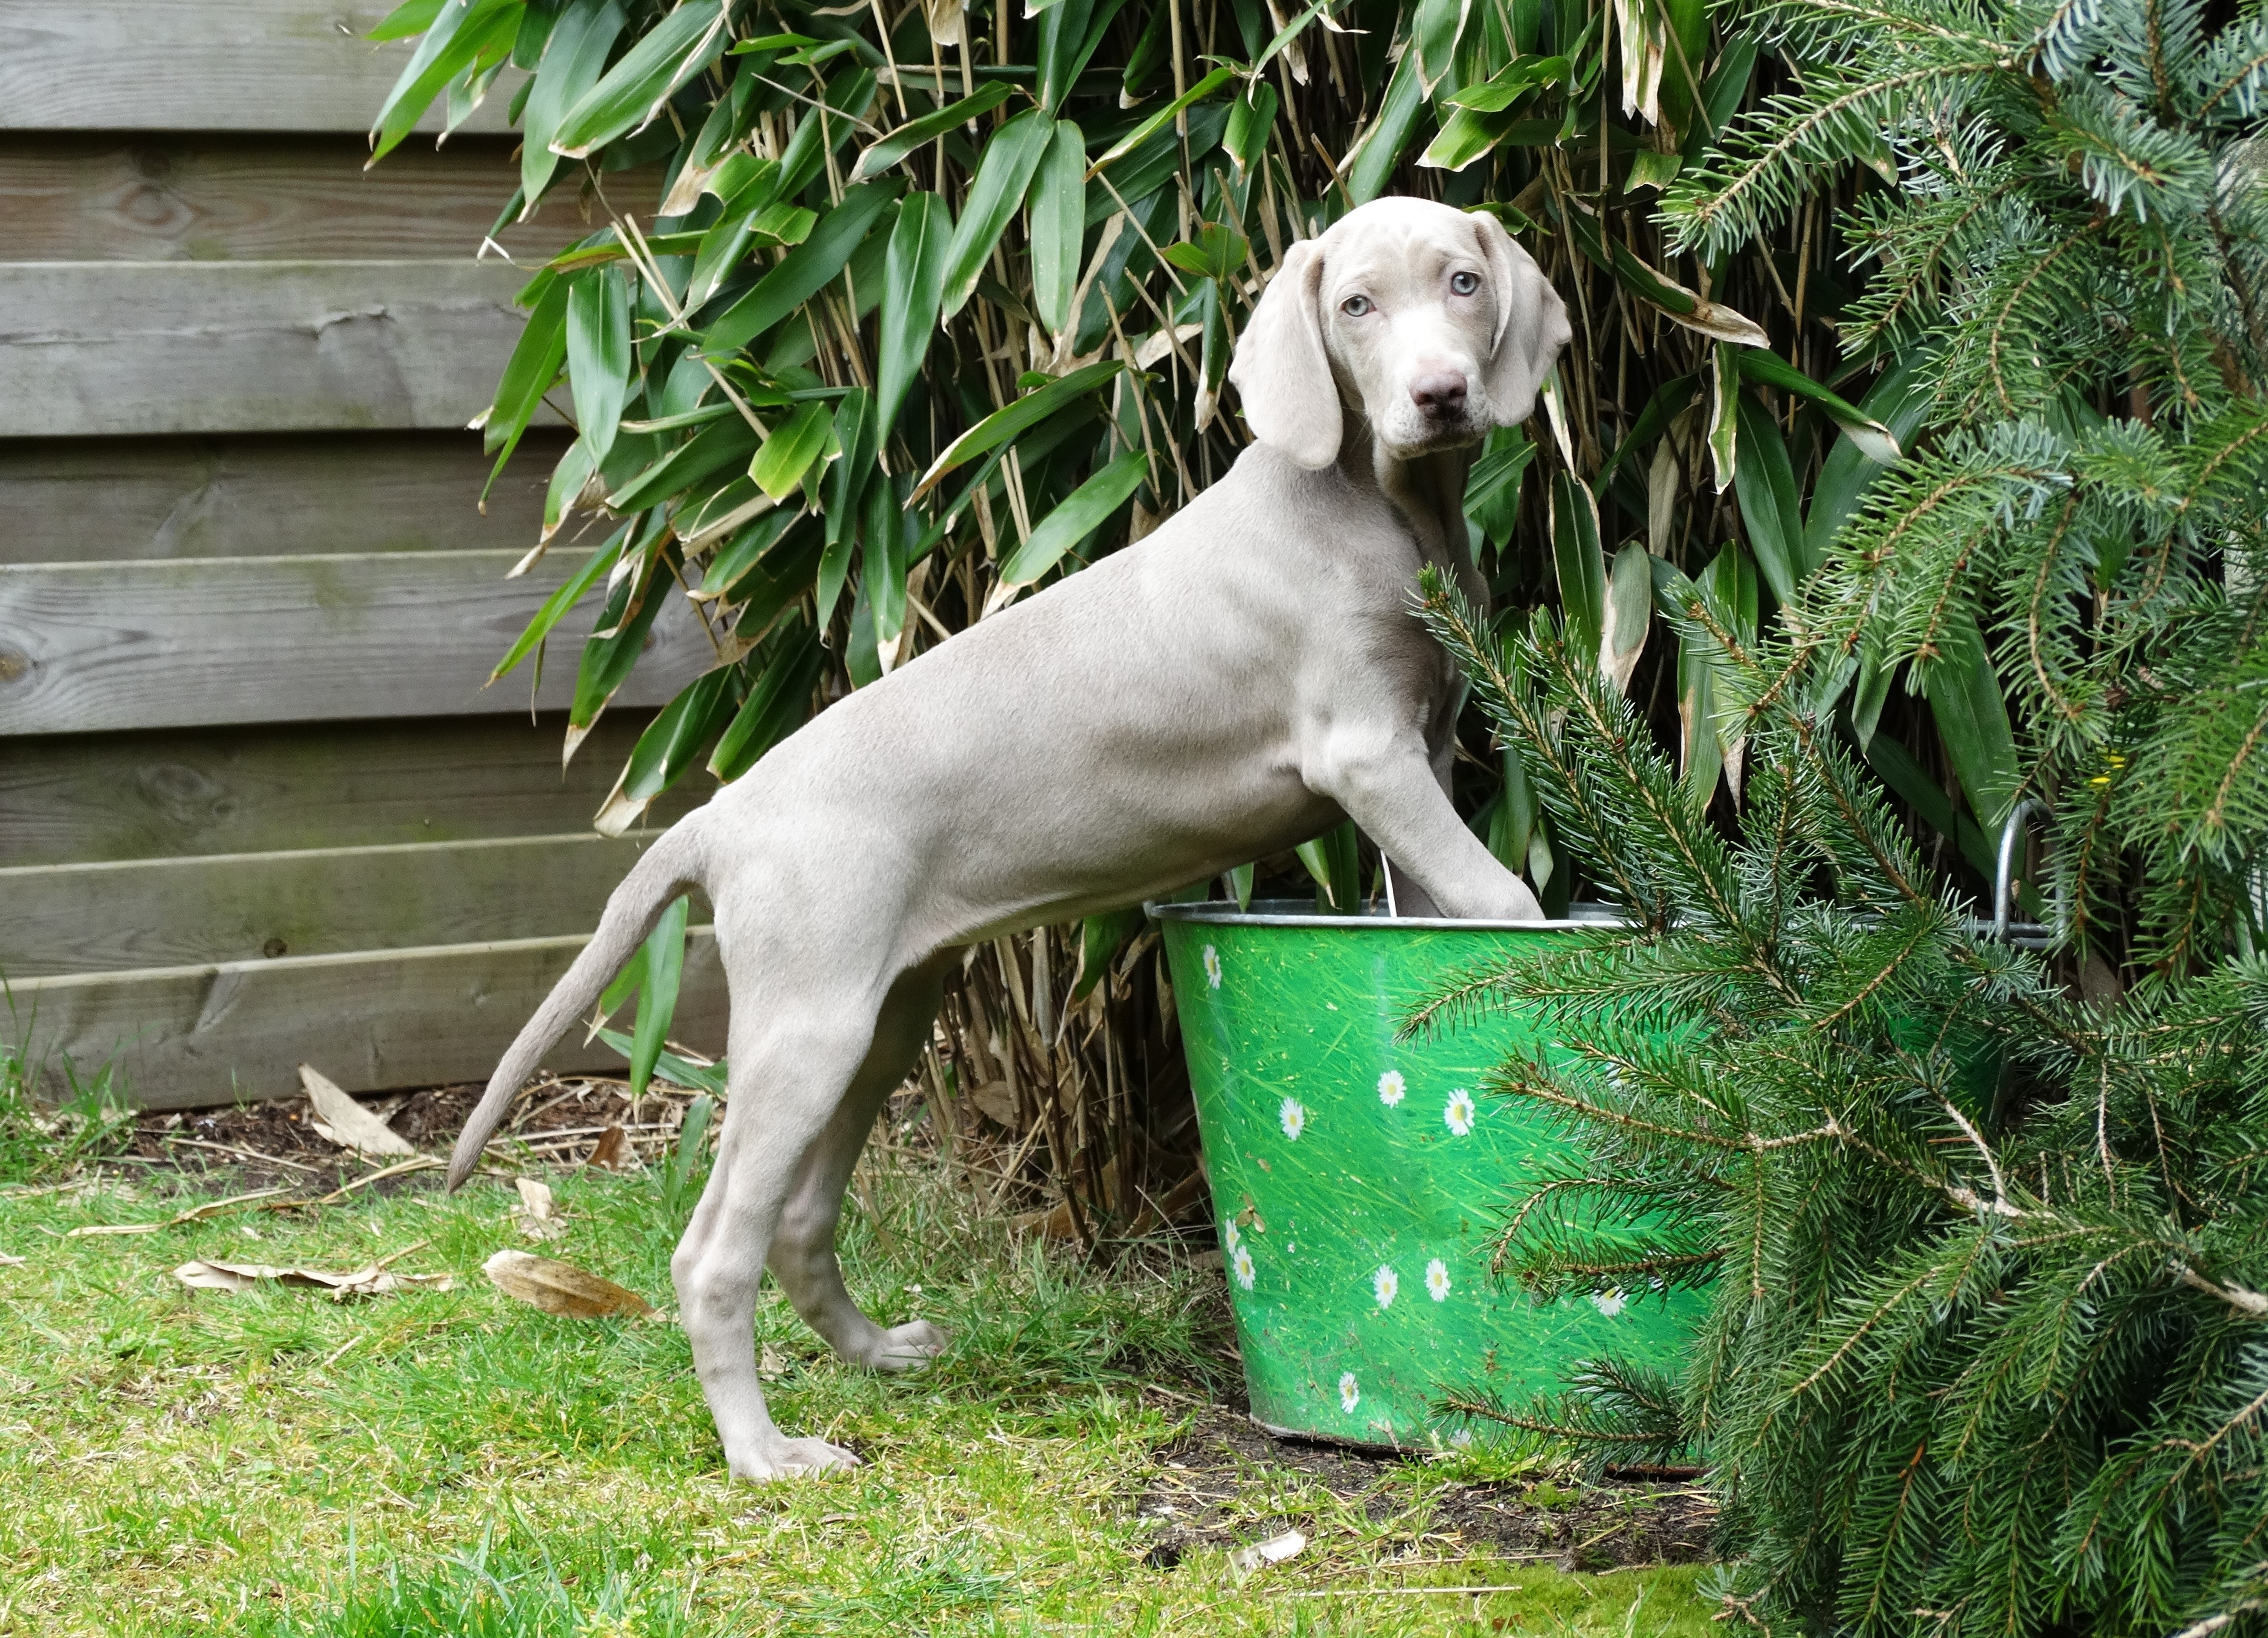
puppy, dog, mammal, weimaraner, vertebrate, pointer, remote access, dog like mammal, carnivoran, german hound